Legacy of the May Revolution

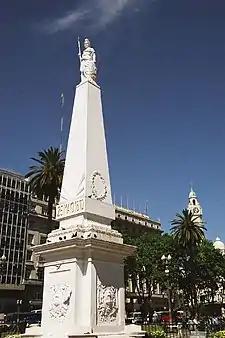
Pirámide de Mayo, commemorative monument on Plaza de Mayo

The May Revolution was a week-long series of revolutionary events that took place from 18 to 25 May 1810, in Buenos Aires, capital of the Viceroyalty of the Río de la Plata. It started the Argentine War of Independence, and it is considered the birth of modern Argentina.